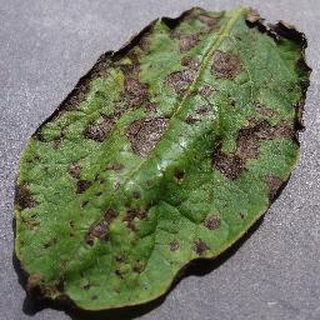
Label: potato_early_blight